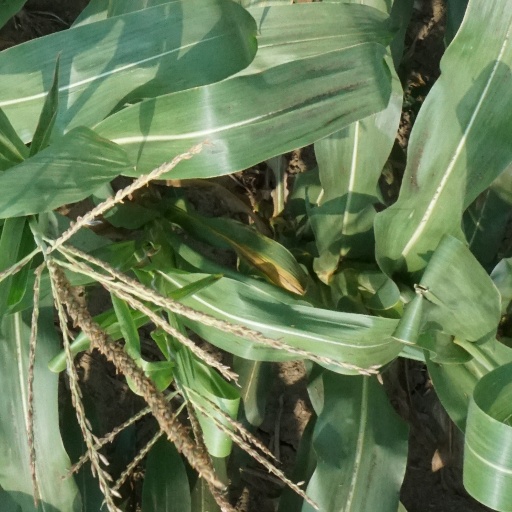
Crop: maize; corn